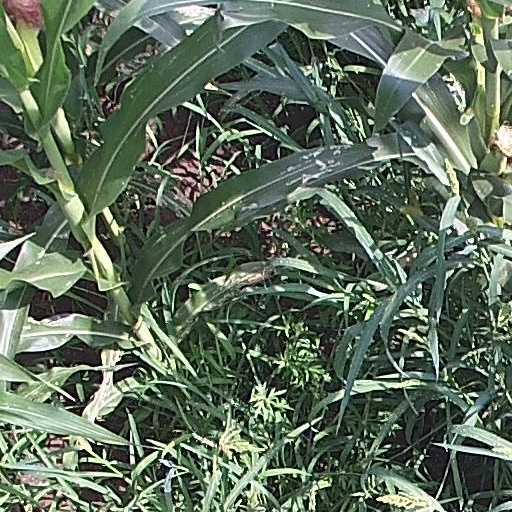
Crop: maize; corn